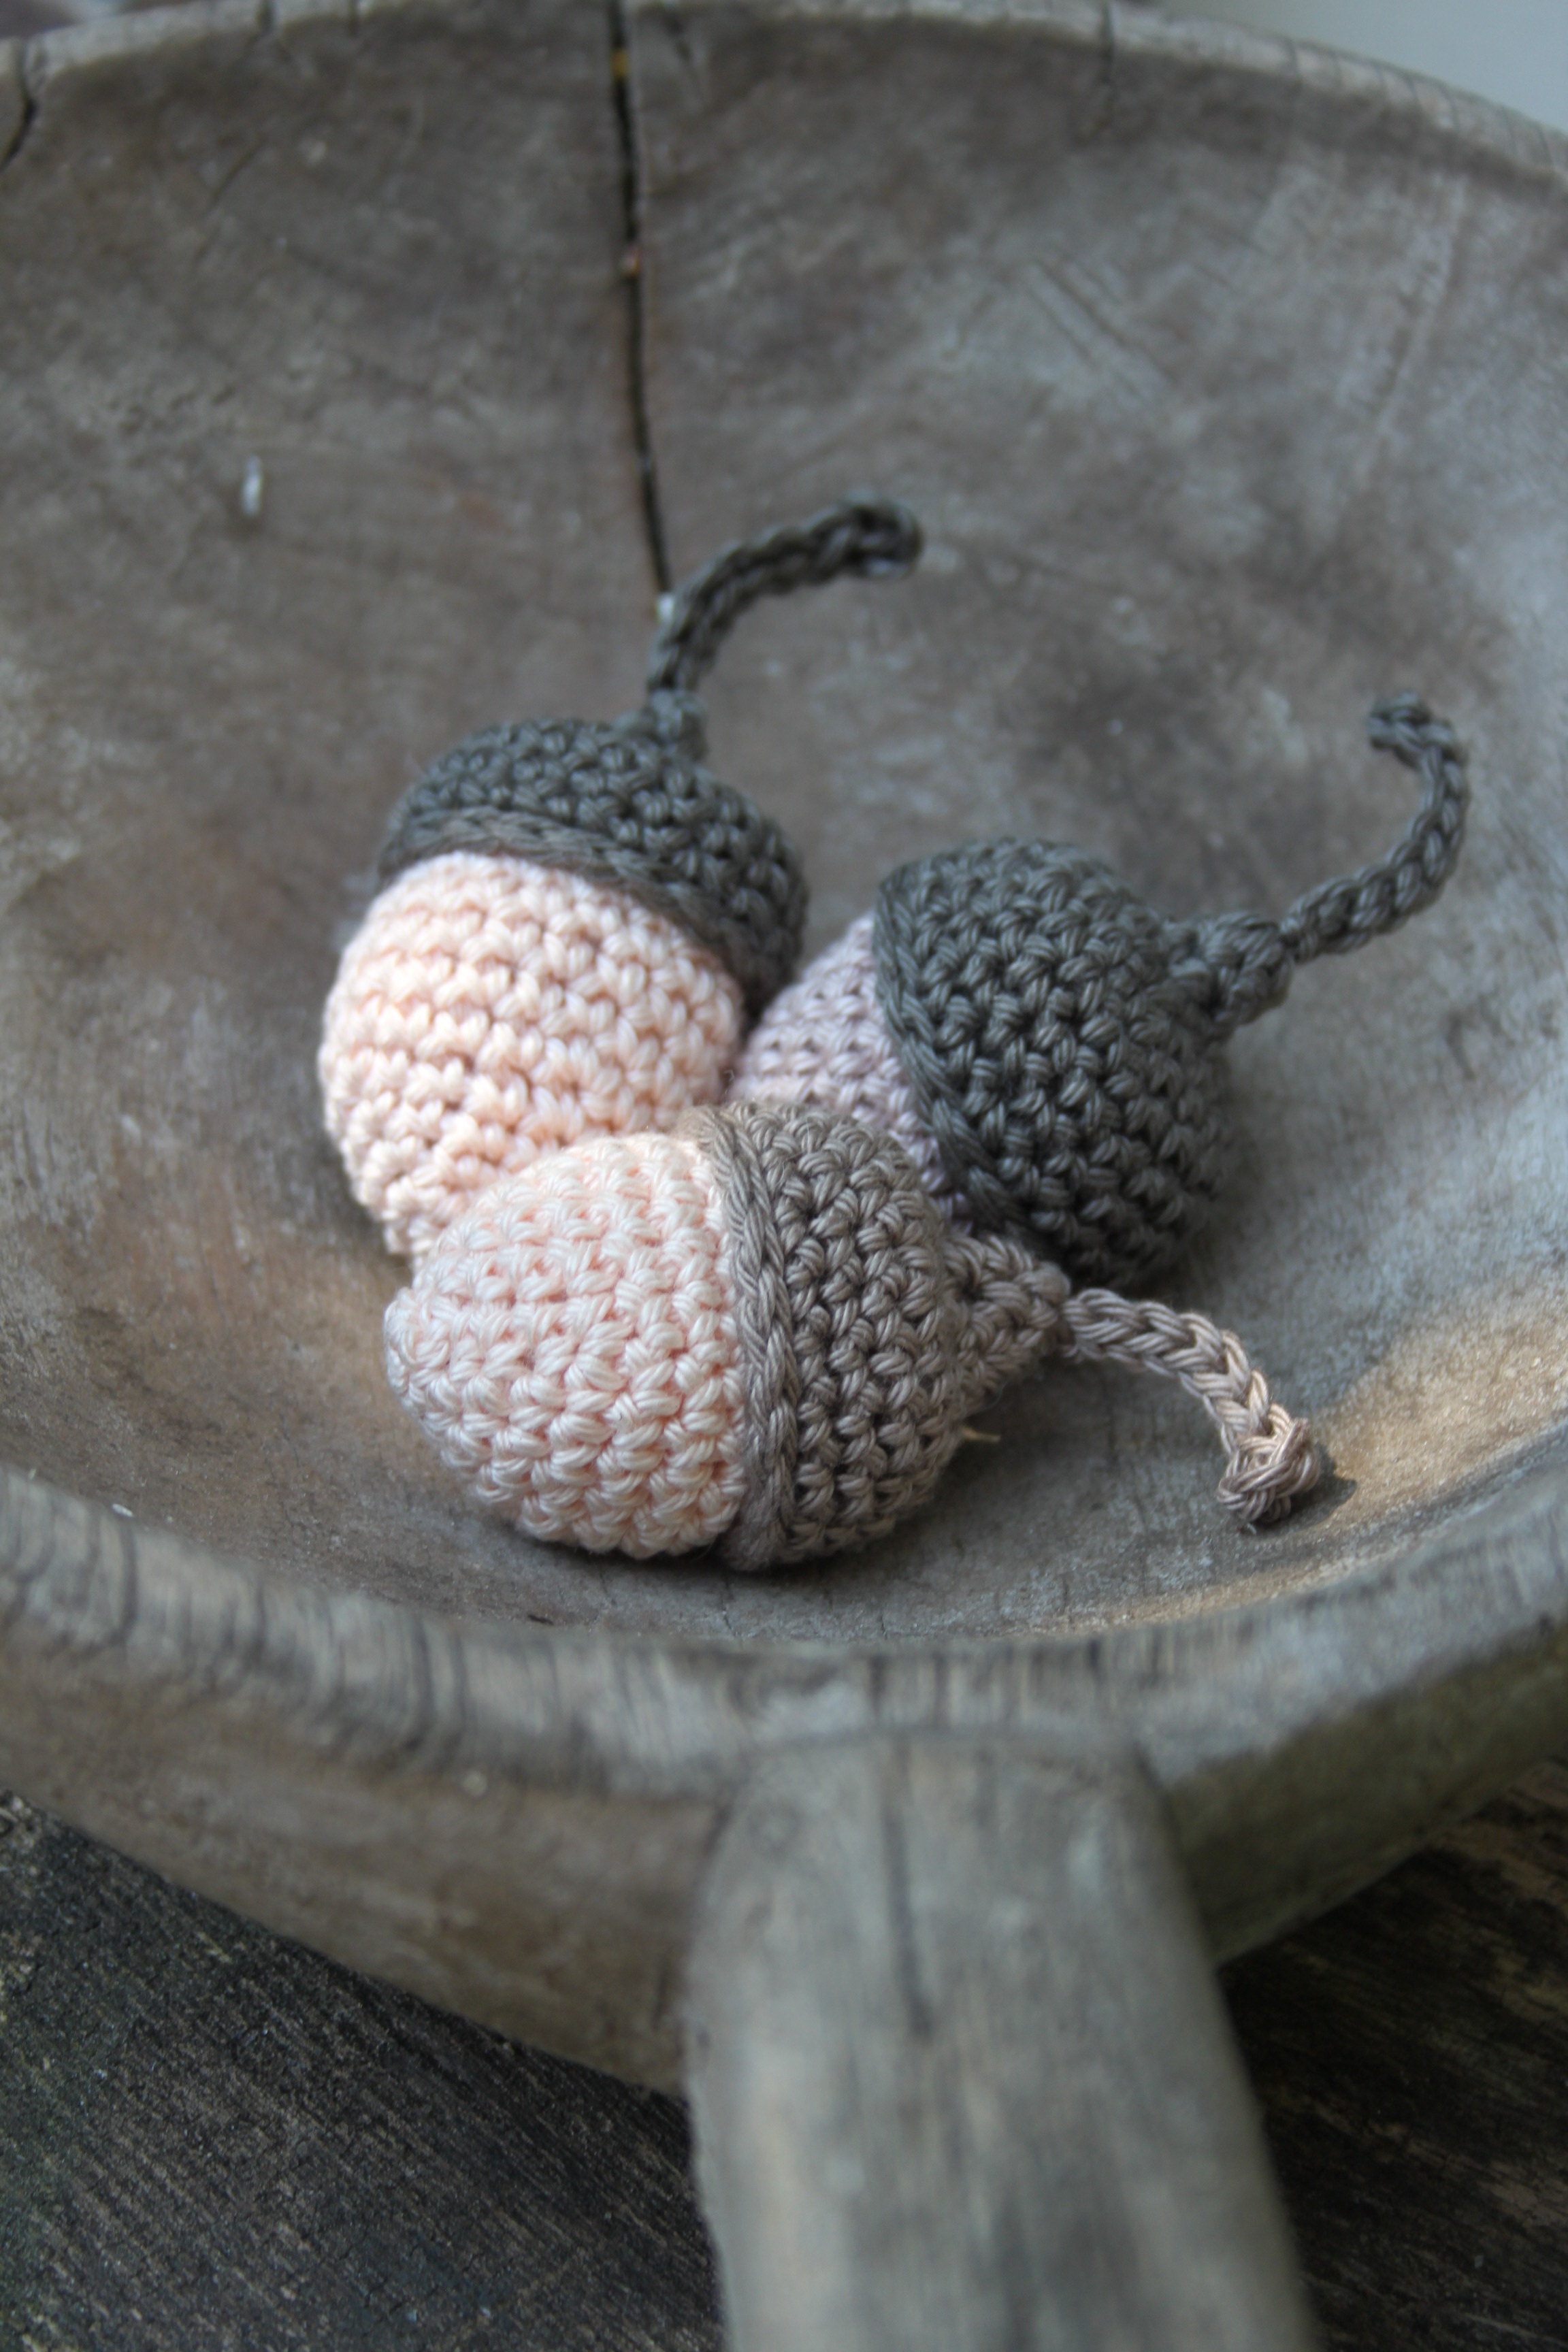
reptile, acorn, crochet, sculpture, art, hooks, brocante, old wooden scoop, crochet acorns